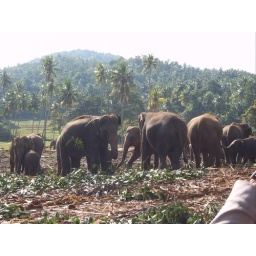
Heard of elephants in elephant orphanage at Pinnawala